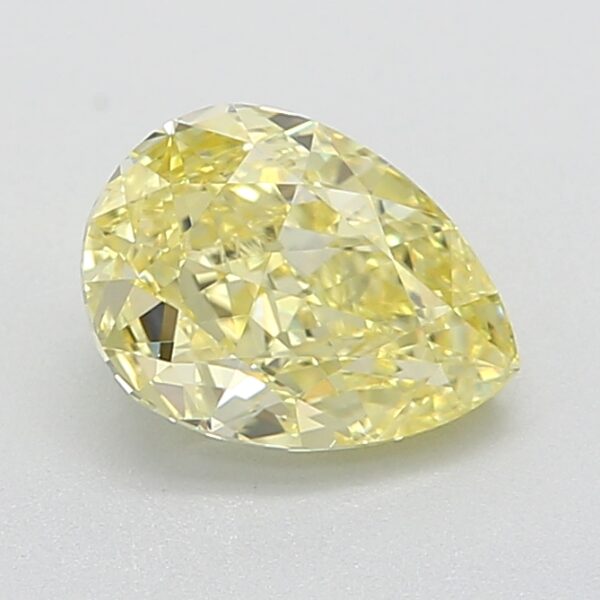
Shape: pear
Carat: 0.92
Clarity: VS1
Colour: FANCY
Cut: EX
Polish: EX
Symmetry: VG
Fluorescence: M
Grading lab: GIA
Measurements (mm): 7.12 x 5.15 x 3.36